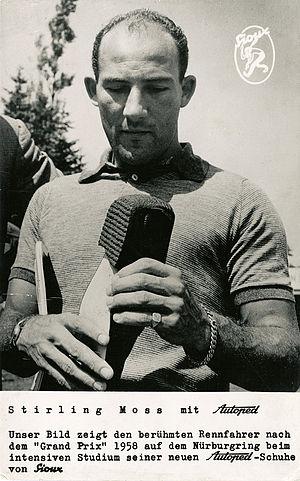
Le Grand Prix d'Argentine 1957, disputé sur le circuit Oscar Alfredo Galvez le 13 janvier 1957, est la cinquante-septième épreuve du championnat du monde de Formule 1 courue depuis 1950 et la première manche du championnat 1957. Cette épreuve est la première de la traditionnelle 'Temporada' argentine, qui comprend également les 1 000 kilomètres de Buenos Aires et le Grand Prix de Buenos Aires.
Le Grand Prix d'Italie 1957, disputé sur le circuit de Monza le 8 septembre 1957, est la soixante-quatrième épreuve du championnat du monde de Formule 1 courue depuis 1950 et la huitième et dernière manche du championnat 1957.